Raffaele Rossetti

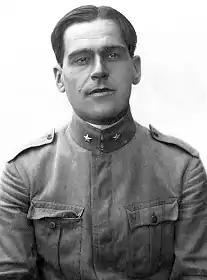
Italian engineer/naval officer "Raffaele Rossetti", WWI

Raffaele Rossetti (12 July 1881 – 27 December 1951) was an Italian engineer and military naval officer who sank the once main battleship of the Austro-Hungarian Empire at the end of World War I. He was also a politician of the Italian Republican Party.